Robert Carrick

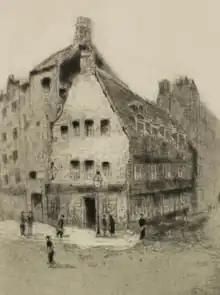
The Old Ship Bank in Glasgow - Carrick's solitary attic room can be seen on the upper roof face

He was born in the manse of Houston, Renfrewshire, the eldest son of Rev Robert Carrick and his wife Margaret Paisley Simson, daughter of Rev Prof John Simson of Glasgow College. His brother John Carrick became a surgeon in Glasgow.